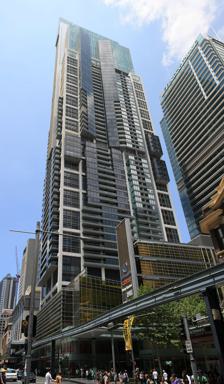
Building: World Square
Country: Australia
Year built: 1999
Shopping center in Sydney, Australia World Square City square World Square Tower from Liverpool Street in 2009 with the now demolished Sydney Monorail in the foreground Construction c. 1990 – c. 2007 Amenities Residential apartments Commercial offices Retail Restaurants Hotel and serviced apartments Parking Childcare facilities Open civic square Architectural style Modernist Owner ISPT Pty Ltd and AWPF Management No.2 Pty Ltd Location Bounded by George , Liverpool , Pitt and Goulburn Streets, Brickfield Hill , Sydney CBD , Australia World Square Location in the Sydney central business district Coordinates: 33°52′39″S 151°12′24″E / 33.87750°S 151.20667°E / -33.87750; 151.20667 Website worldsquare .com .au World Square is a large shopping centre and urban development in the Sydney Central Business District . [1] It fills an entire Sydney city block, bounded by George , Liverpool , Pitt and Goulburn Streets, on what was a small hill called Brickfield Hill . World Square features a shopping centre, hotels, office buildings and residential apartment towers. Liverpool Lane, off Liverpool Street, is part of World Square and features restaurants, cafes and take away shops. It is also the home of Southern Cross Austereo 's Sydney radio stations Triple M and 2Day FM . Aerial view of Anthony Hordern & Sons ' Palace Emporium Buildings Rydges World Square Hotel (formerly the Avillion Hotel Sydney), corner of Pitt Street and Liverpool Street. 10 floors of hotel, restaurants and commercial space. Construction ended in 1999. Hordern Towers, on Pitt Street. 48 floors of residential apartments and commercial space Construction ended in 1999. World Tower , on Liverpool Street. 73 floors of residential apartments and commercial suites. Construction ended in 2004. Latitude , 680 George Street and 50 Goulburn Street. 51 floors of commercial space. Construction ended in 2004. Latitude East, corner of Pitt Street and Goulburn Street. 12 floors of commercial space. Construction ended in 2007. The World Square Shopping Centre is located on the Lower Ground floor and Ground floor of this development containing various retailers. History See also: Anthony Hordern & Sons World Square is located on an area of land which was once called Brickfield Hill. The first land grant of Brickfield Hill (George Street, between Liverpool and Goulburn Streets) was granted to Samuel Hockley in 1810 by Governor Macquarie , where Hockley set up a butchery. Hockley lived at Brickfield Hill until his death in 1859, where he was noted as one of the oldest colonists in Sydney. The site was eventually sold. In 1905,  the Anthony Hordern & Sons department store, a six-storey building opened on the former Brickfield Hill . At one point it was the largest department store in the world. The flagship store operated from 1905 until 1966 with the store converted to Horderns HomeWorld which operated until its closure in 1973. After the takeover of Anthony Hordern's by Waltons in January 1970, the Brickfield Hill site was then sold to Stocks and Holdings Ltd, for $8.5 million, ending 64 years of retail pioneering and ownership of the building by Anthony Hordern's Ltd. Following the closure of the department store, the building operated as Palace Emporium and was subsequently used by the NSW Institute of Technology (now UTS ). Palace Emporium and Institute of Technology operated in the building until the late 1970s. Since then the building remained vacant due to strict fire regulations changed and the building was no longer adequately fire-rated. In the early 1980s the building's new owner, a Singaporean-based Ipoh Garden Development planned to try to save the Anthony Hordern & Sons building. However it was found to be too costly after receiving independent advice from the CSIRO on the state of the building's concrete and other fittings. The building was controversially demolished in 1986 which led to the site remaining undeveloped throughout most of the 1990s due to planning disputes. During the dispute, scenes for the 1995 film Mighty Morphin Power Rangers: The Movie were shot on the former property of Hordern & Sons and future site of World Square. In 1988 the now defunct Sydney Monorail stopped at the development's temporary 'built-in' station. The station was incorporated into the new building in 2005 and operated until 2013. In 1999 the Avillion Hotel Sydney, Hordern Towers and stage 1 of the shopping centre was completed. The World Tower , Latitude , Latitude East and the final stages of the shopping centre was completed in 2004. The shopping centre featured a Coles supermarket, Sony Centre , Rebel Sport , BaySwiss, Retravision and 80 stores. Retravision closed in 2008 and was replaced by JB Hi-Fi . In April 2015 Rebel Sport closed down. In 2016 ISPT acquired 50% stake of World Square with the other half owned by Arcadia Funds Management. Tenants World Square has 16,567 m 2 of floor space with major retailers including Australia Post , Coles , Gong Grocer Asian Supermarket, and JB Hi-Fi . Incidents and accidents On 7 March 2016 a man was critically injured after falling from an 18-storey building. Police were called to an apartment block around 2:45am following reports a man was throwing items from his balcony. Police negotiators talked to the man for a number of hours. Despite this the man, who is believed to be aged in his mid-40s, fell from the balcony just after 5am. He was treated at the scene before being taken to St Vincent's Hospital. The shopping and restaurant precinct was closed for a number of hours whilst police conduct inquiries. On 29 June 2020 a man was fighting for his life after falling off an escalator. Emergency services were called at 1am and the man was rushed to St Vincent's Hospital where he remained in a critical condition in intensive care. References